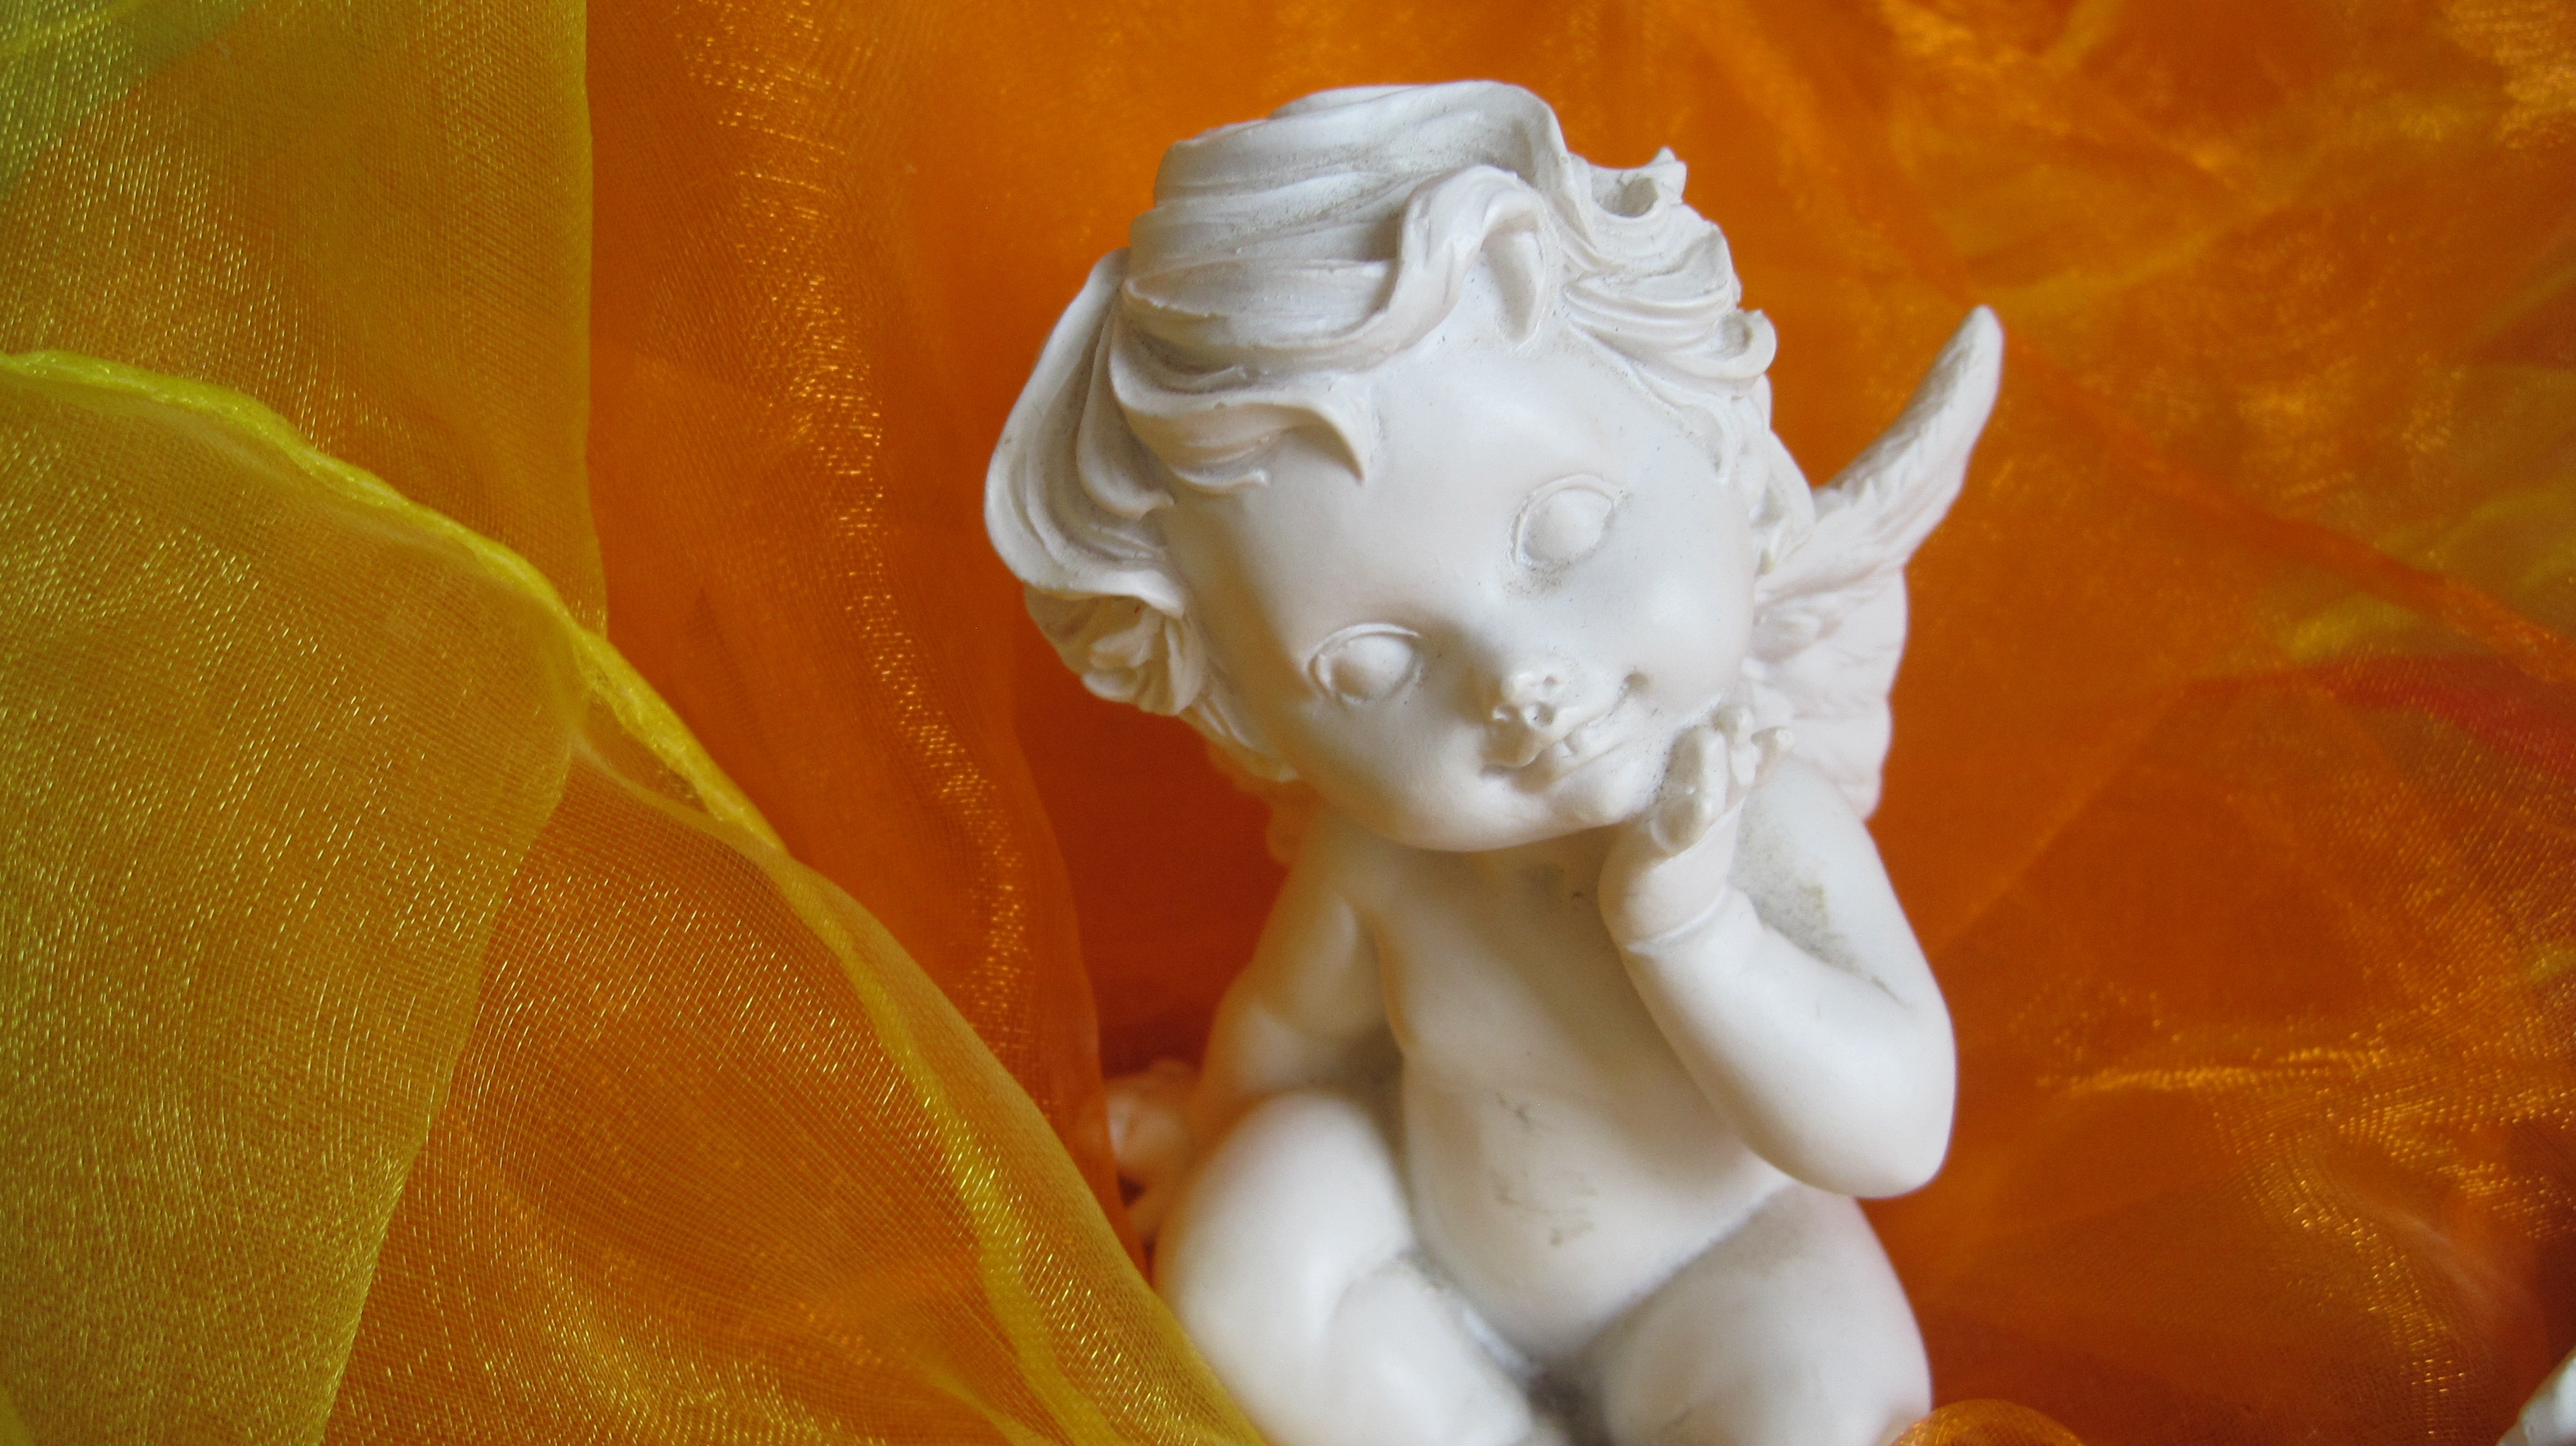
plant, leaf, flower, petal, orange, food, color, yellow, close up, angel, carving, sweetness, macro photography, light essence